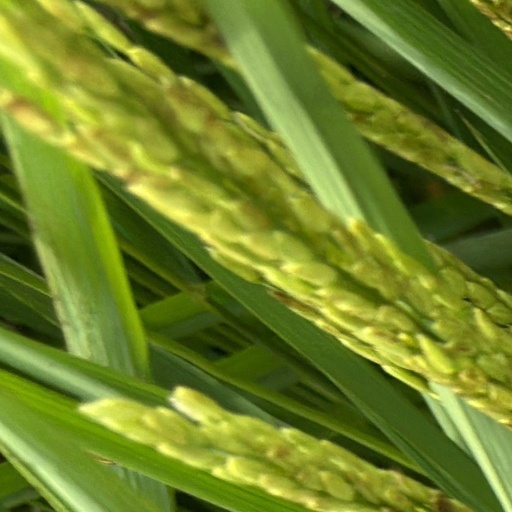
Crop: rice